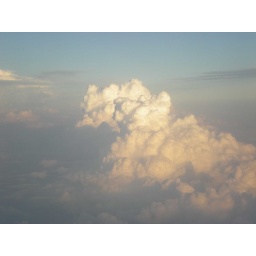
clouds above the sky 1